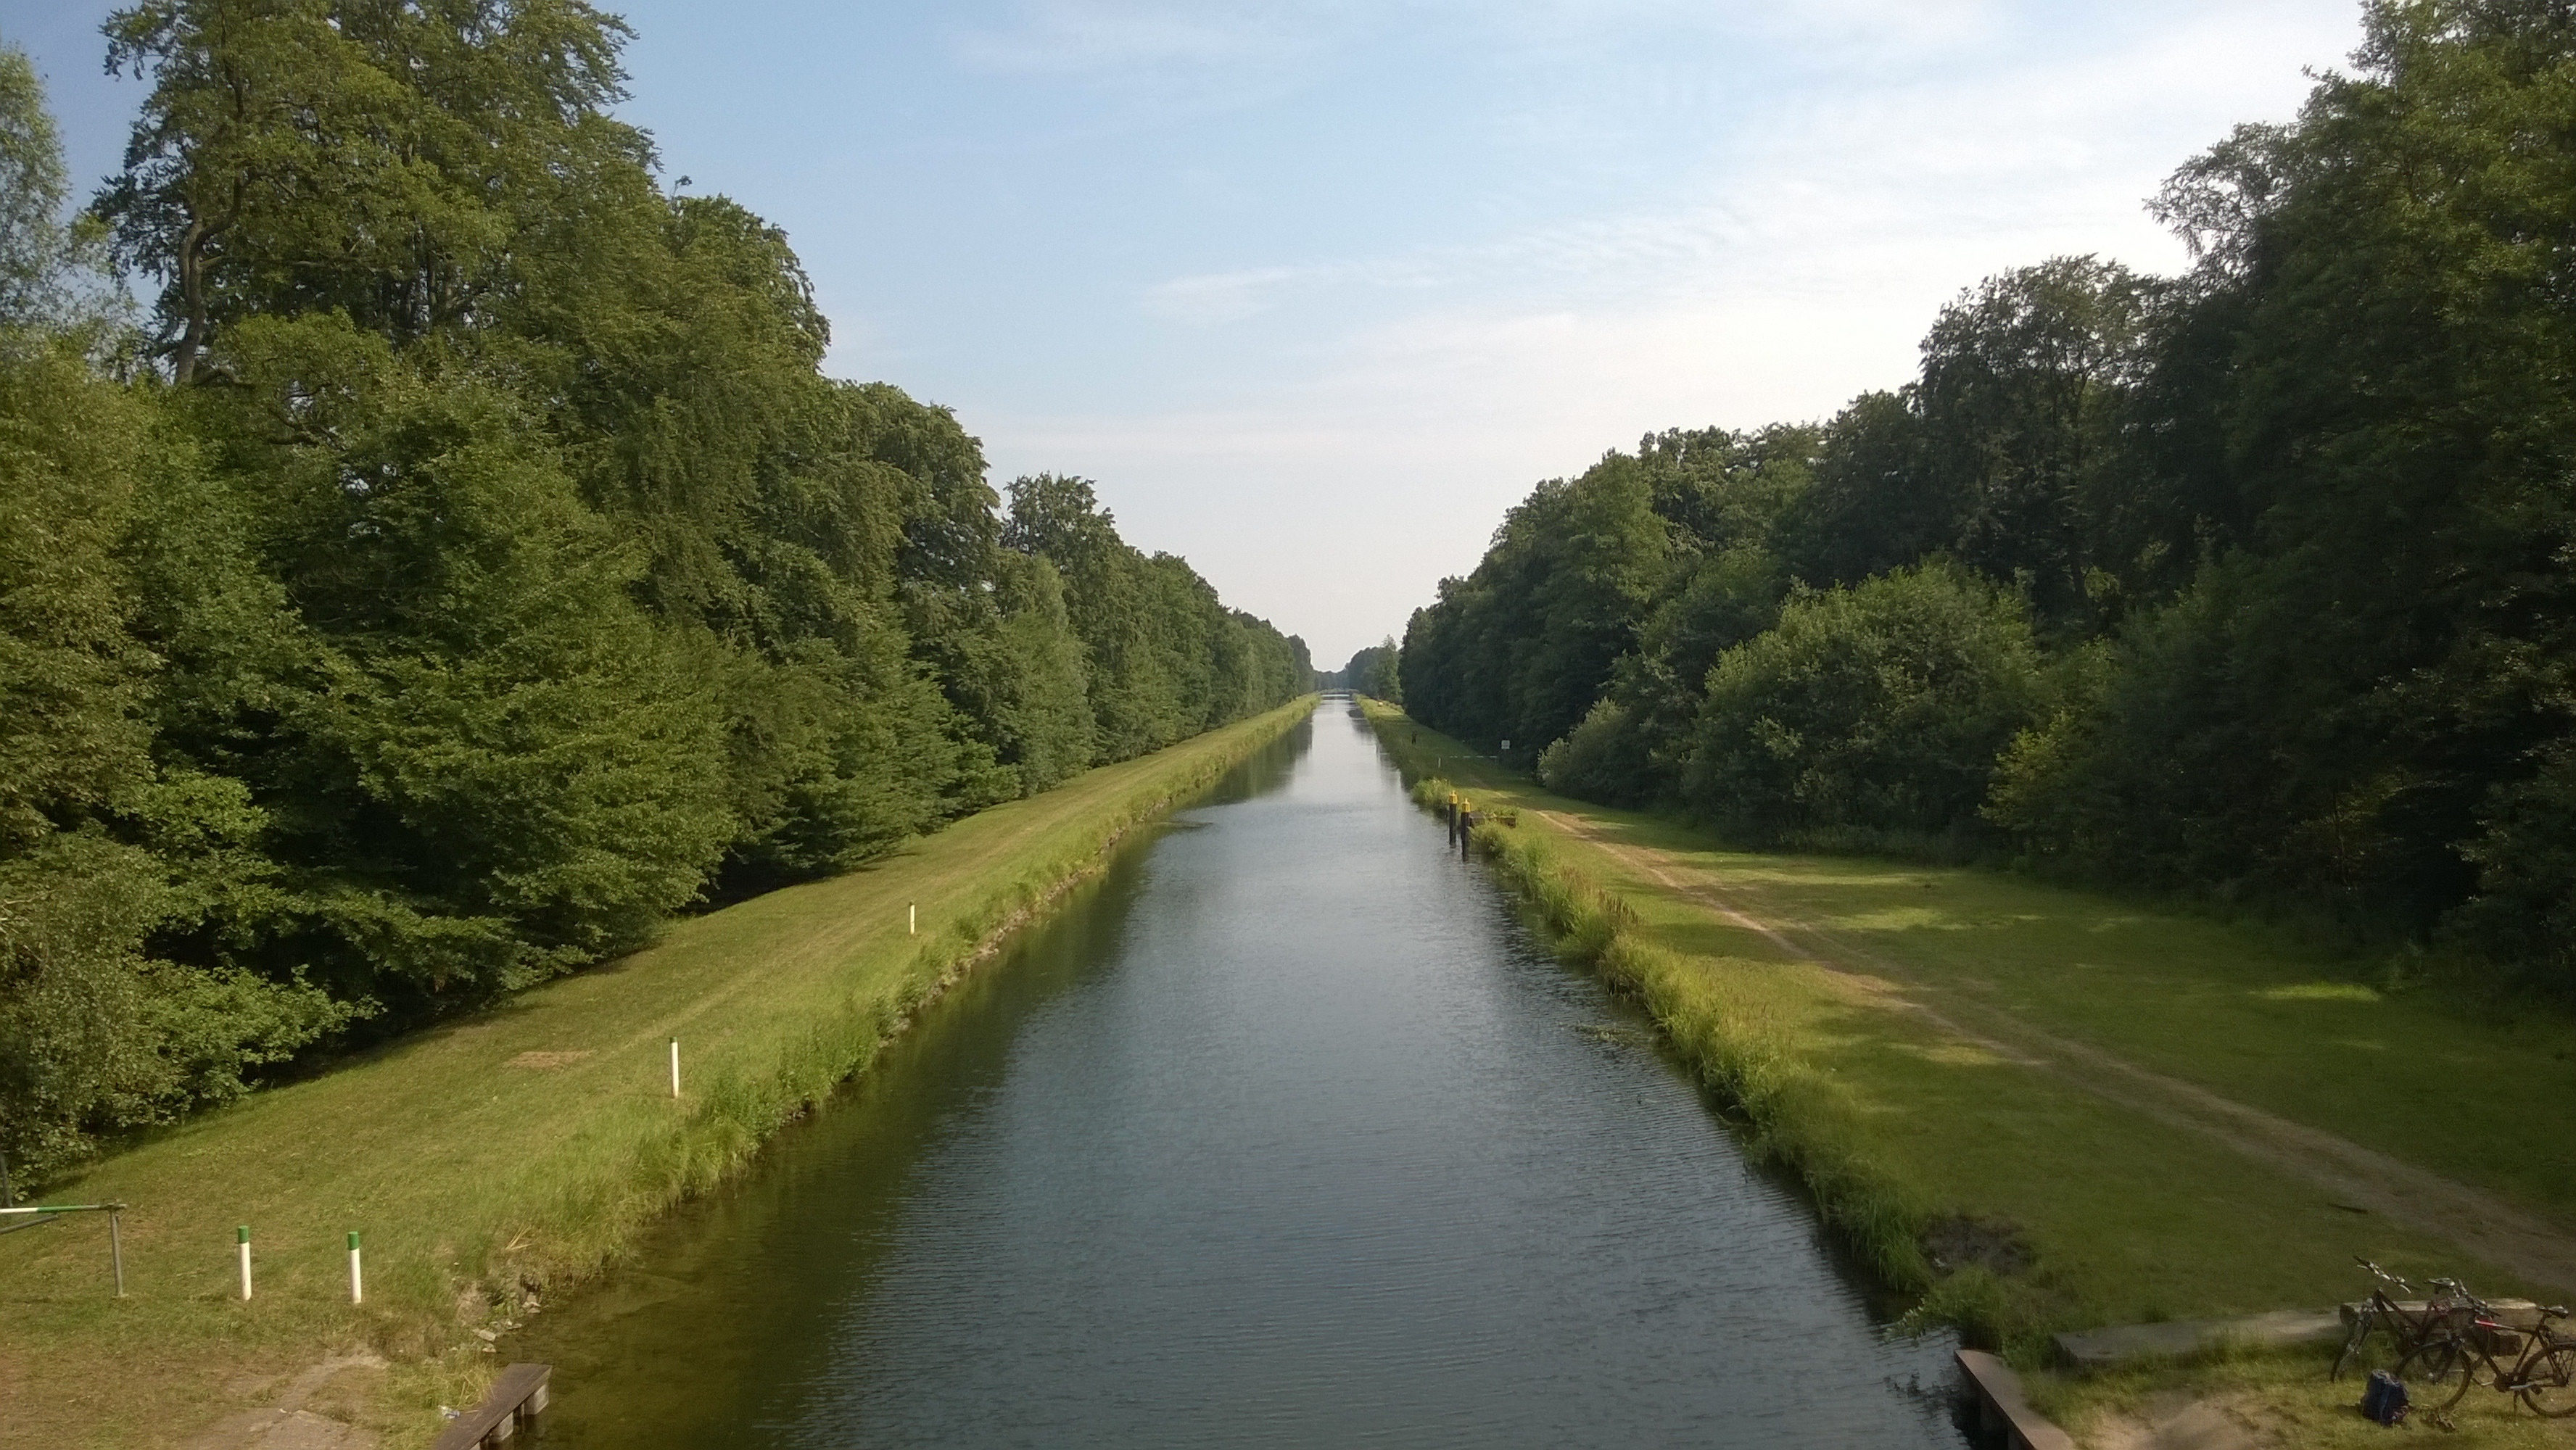
river, canal, stream, reservoir, waterway, body of water, floodplain, loch, watercourse, rural area, landform, geographical feature